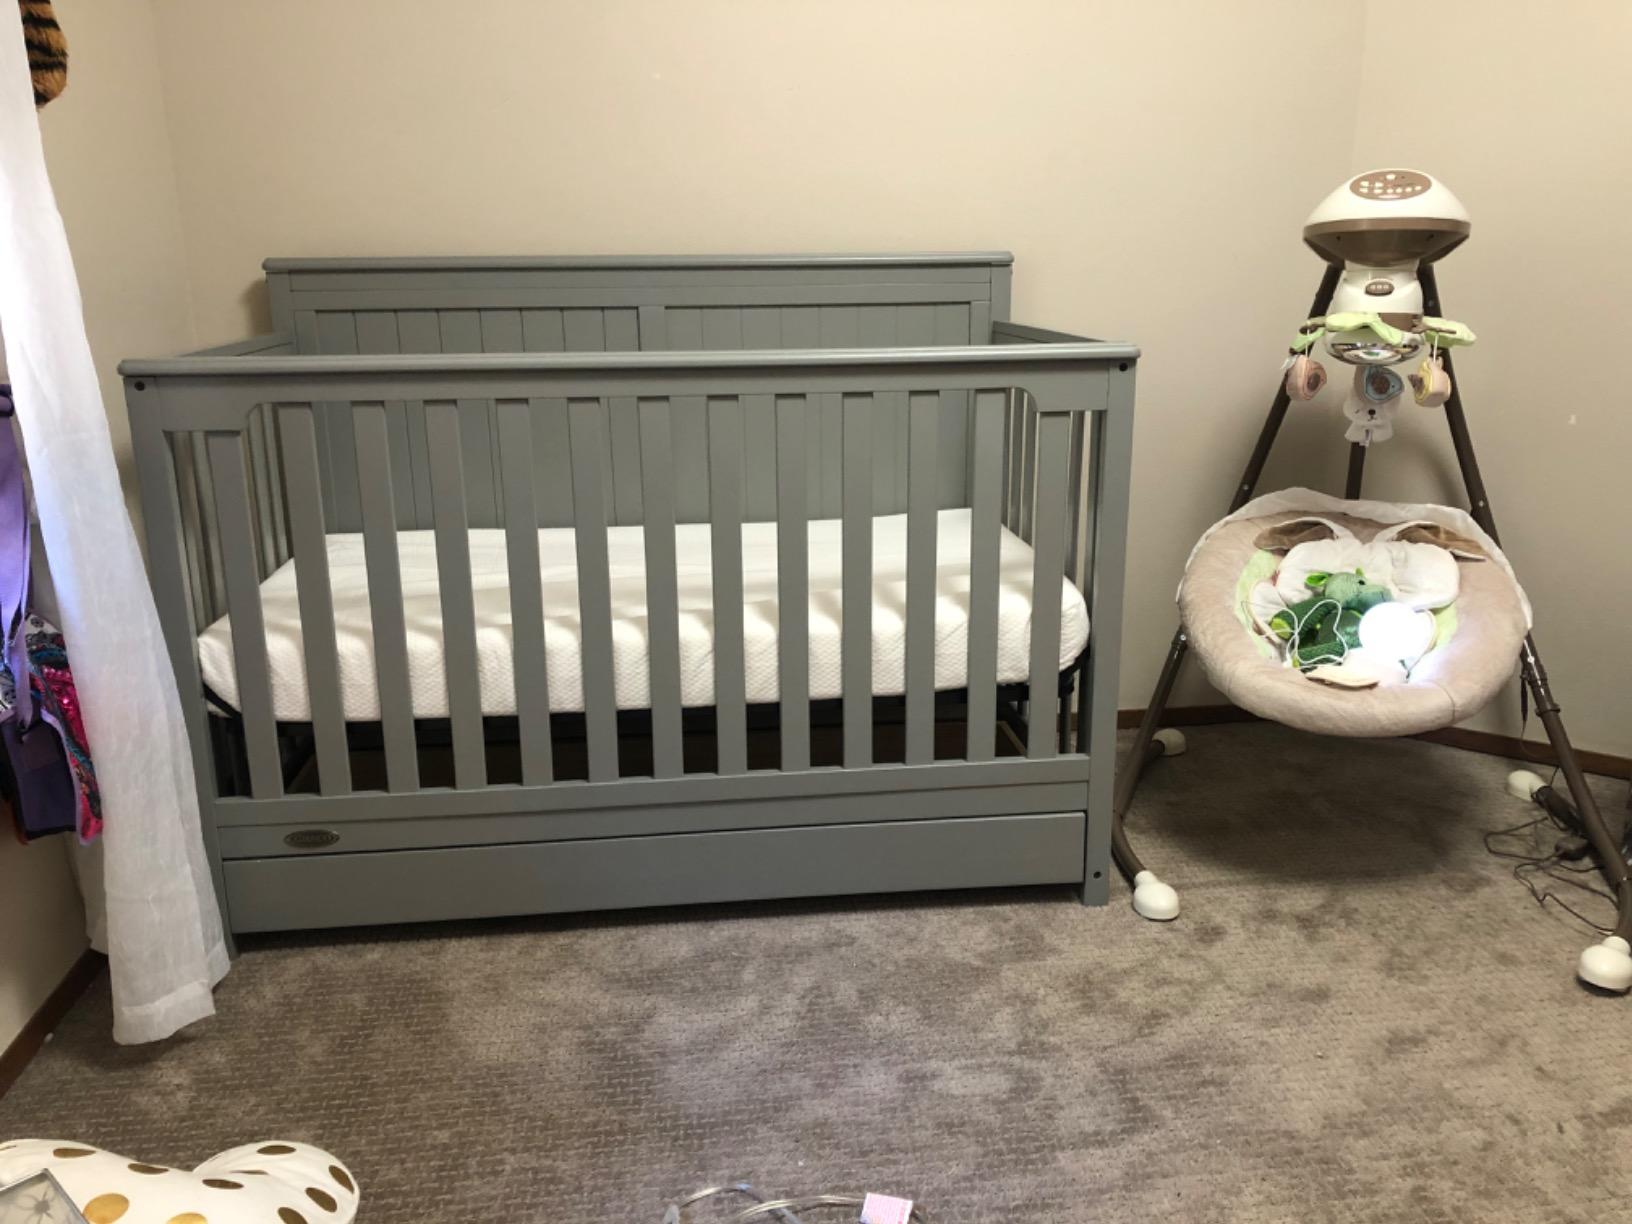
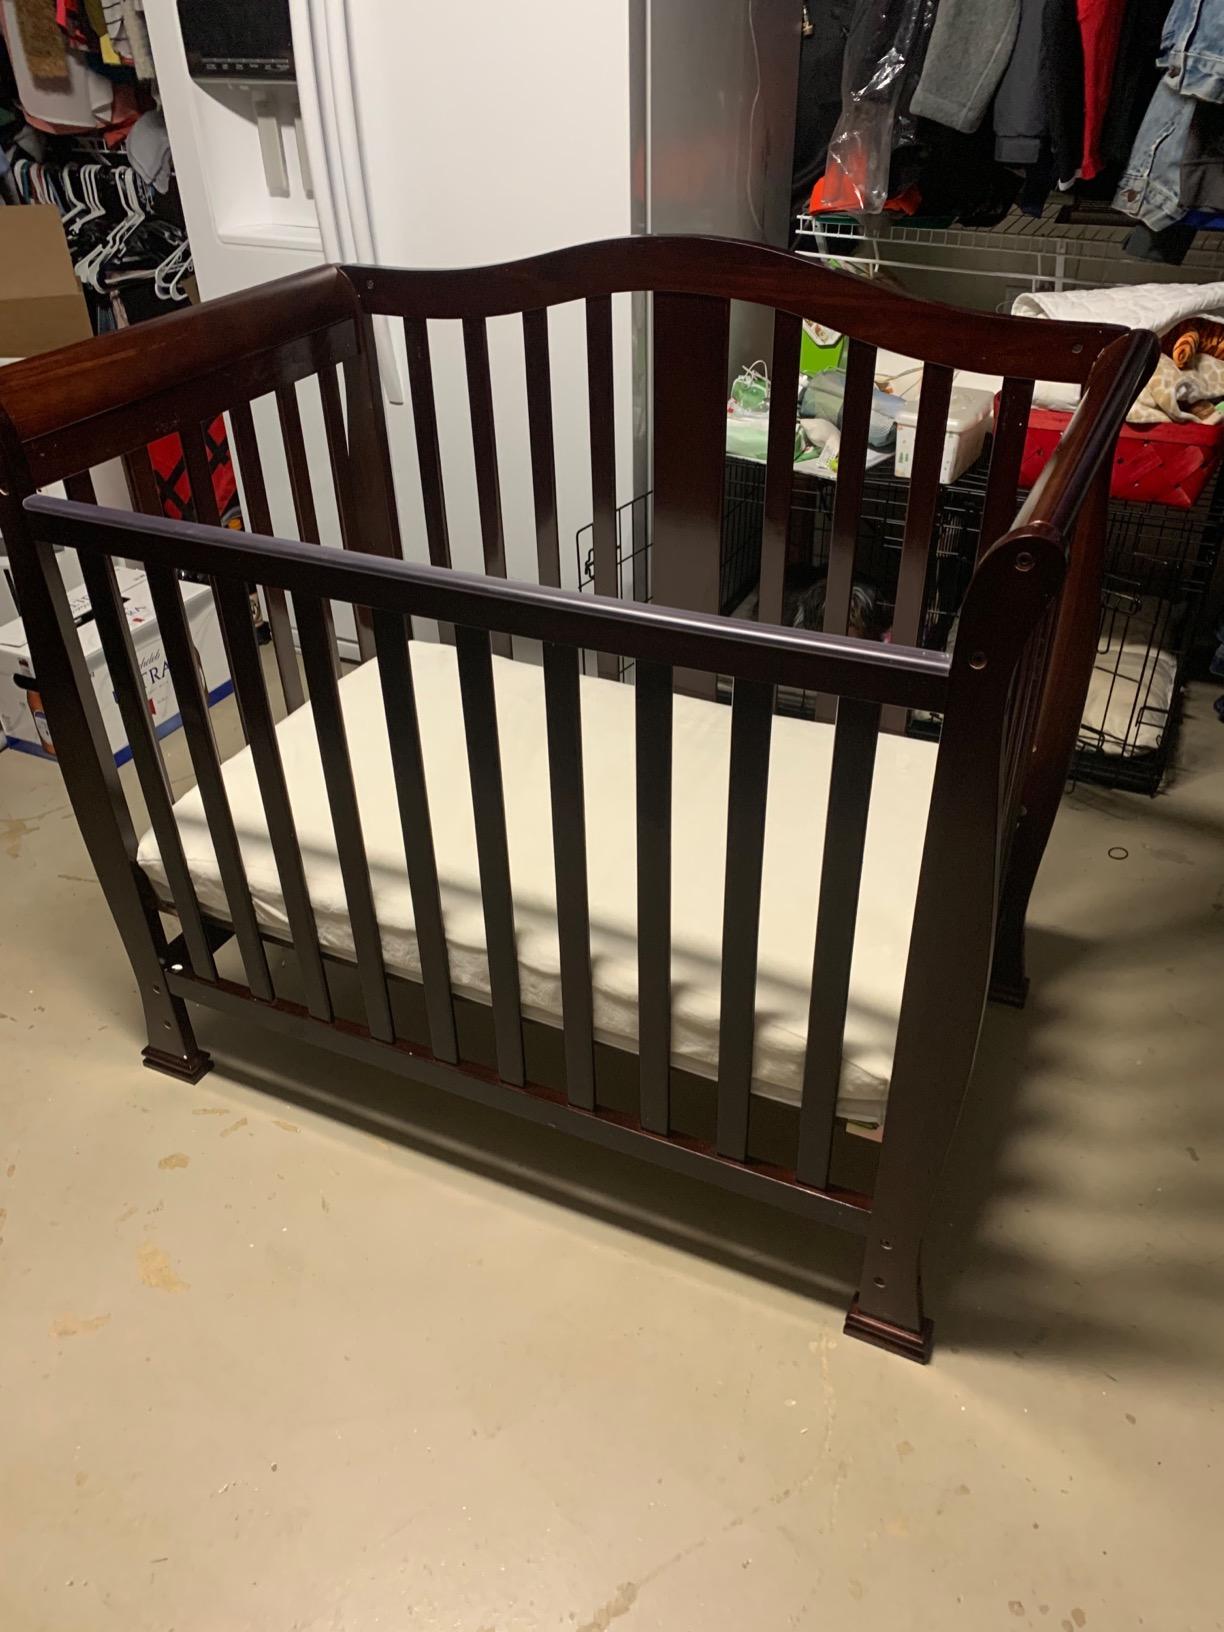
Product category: products_crib
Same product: no